Wildling (film)

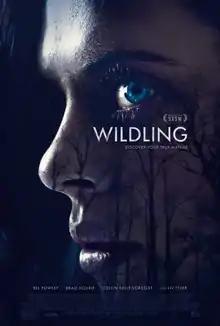
Theatrical release poster

Wildling is a 2018 American horror fantasy film written and directed by Fritz Böhm in his feature directorial debut, from a screenplay by Böhm and Florian Eder. It stars Liv Tyler, Bel Powley, Brad Dourif, Collin Kelly-Sordelet, Mike Faist, and James LeGros. The film follows a teenage girl who uncovers a dark secret behind her traumatic childhood in the fictional Onatah County.